The Chaplain of San Lorenzo

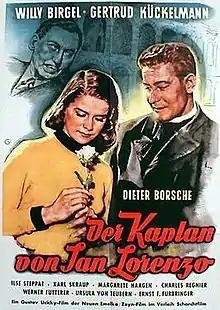
German film poster

The Chaplain of San Lorenzo is a 1953 West German drama film directed by Gustav Ucicky and starring Willy Birgel, Dieter Borsche and Gertrud Kückelmann. It was shot at the Bavaria Studios in Munich. The film's sets were designed by the art directors Robert Herlth and Gottfried Will.